Question: Please indicate a possible affordance area of frisbee that can be used for holding
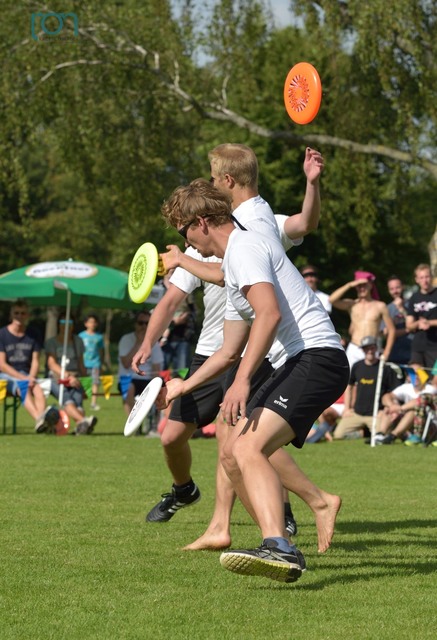
Answer: [122.71, 238.935, 159.342, 308.409]